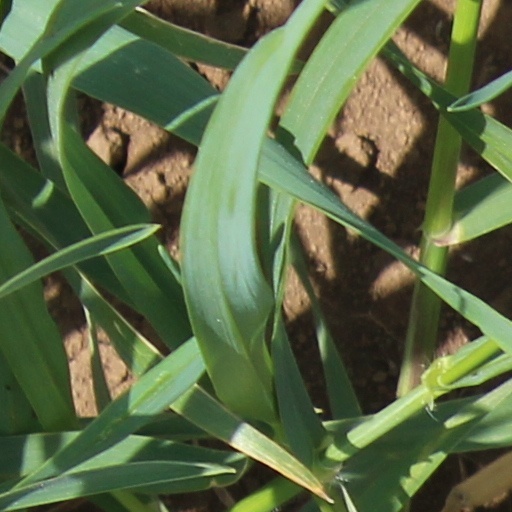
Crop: wheat